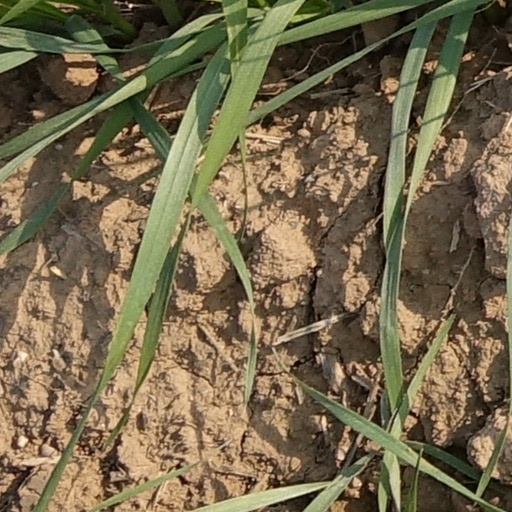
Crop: wheat